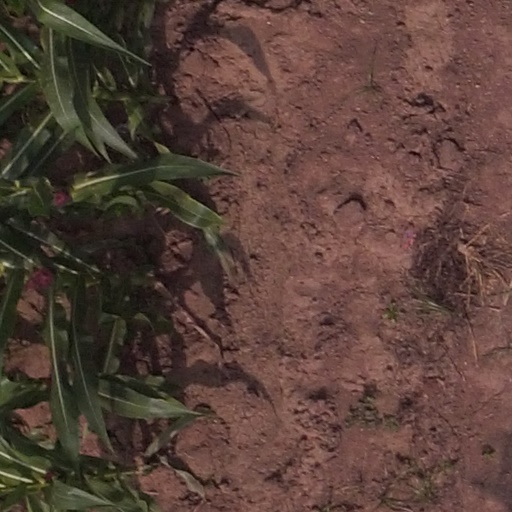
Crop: maize; corn